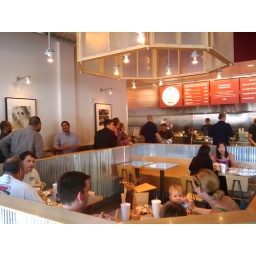
Out to lunch w/fellow REALTOR.com peeps. Full house & long line at the Chipolte across the street in Campbell.